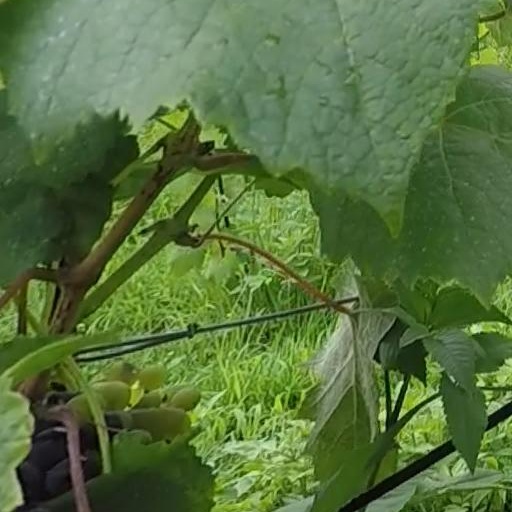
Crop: grape